Fairlie locomotive

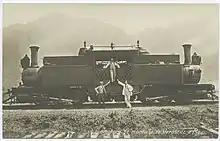
Locomotora de Montaña Fairlie, Veracruz, circa 1903.

The locomotive sold in the US was ordered for the newly built Denver and Rio Grande Railroad in 1872, and was named "Mountaineer". It was the only Double Fairlie to operate on an American narrow-gauge railway. This was a smaller locomotive with four-wheel bogies, giving it a configuration. The railroad's experience with the locomotive was typical, and an indication of the fact that, though Fairlie had eliminated several problems of the conventional locomotive, he had introduced new ones of his own. At least one double Fairlie No. 164 "Janus" (pictured) was built by the Mason Machine Works in Taunton, Massachusetts and worked on the Lehigh Valley Railroad.